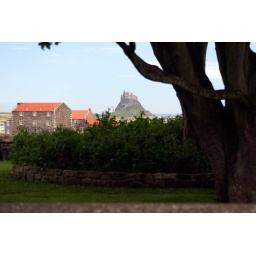
Framed by trees and grass